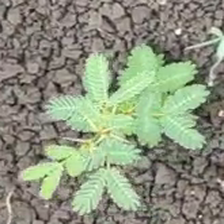
Weed species: Dwarf_cassia_(Chamaecrista pumila)